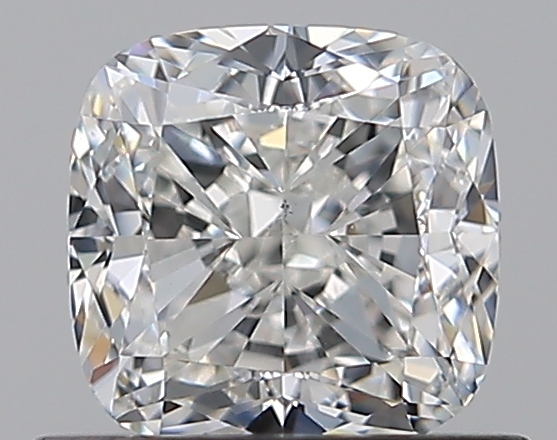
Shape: cushion
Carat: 0.8
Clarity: VS1
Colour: G
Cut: EX
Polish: EX
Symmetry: VG
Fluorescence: F
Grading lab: GIA
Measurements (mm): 5.11 x 5.01 x 3.46